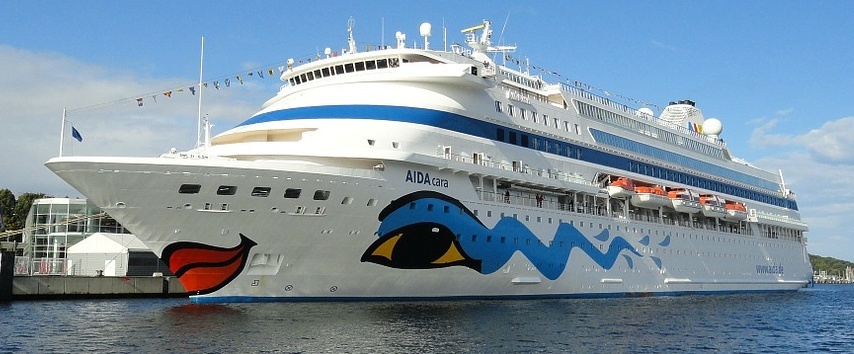
Vehicle type: Ships